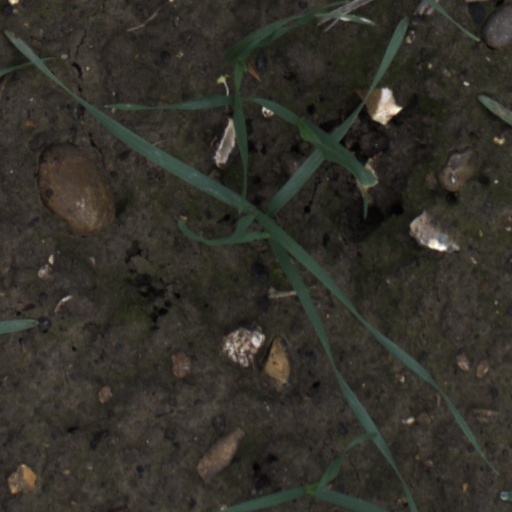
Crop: wheat